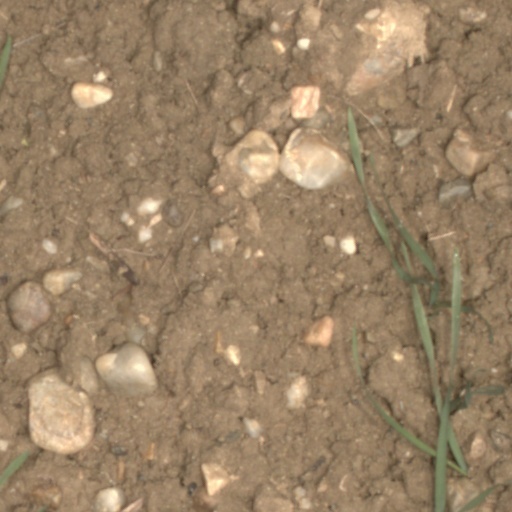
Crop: wheat